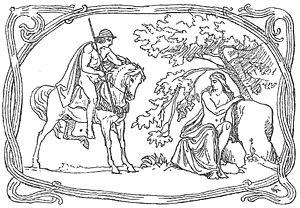
Blóðughófi est, dans la mythologie nordique, le cheval servant de monture au dieu Freyr. Il est décrit comme capable de traverser le feu et les ténèbres.